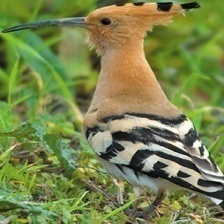
Species: HOOPOES
Scientific name: UPUPIDAE